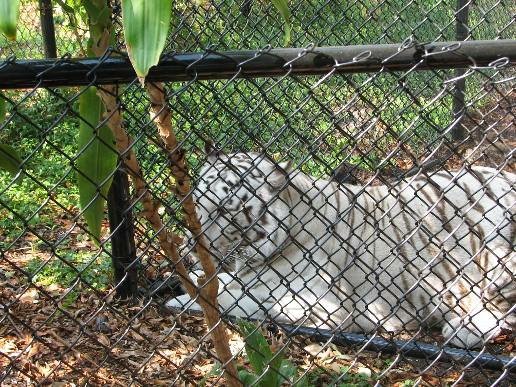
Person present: No